Subdivisions of Sierra Leone

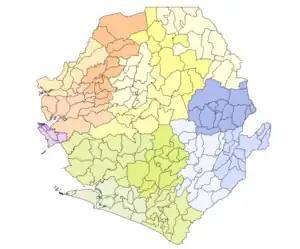
The chiefdoms of Sierra Leone.

Sierra Leone is further divided into 149 chiefdoms. The chiefdoms are hereditary, tribal units of local governance. The World Bank sponsored the creation of elected local councils in 2004.